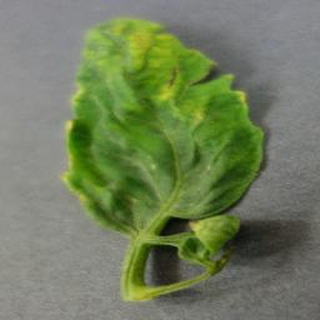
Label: tomato_yellow_leaf_curl_virus